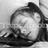
Emotion: neutral